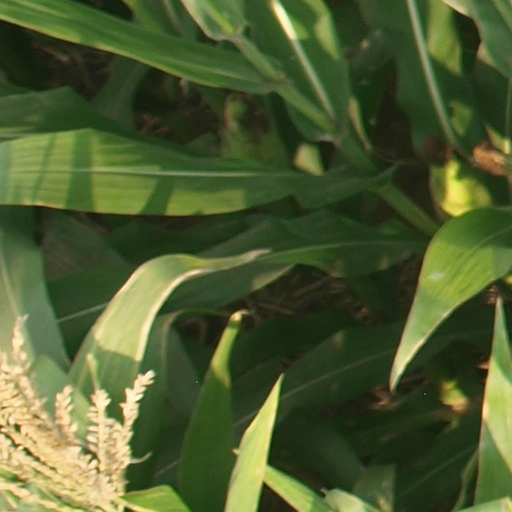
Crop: maize; corn